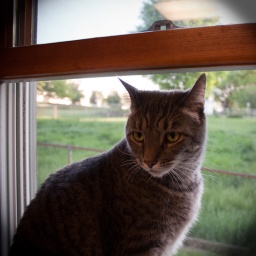
My cat Frank, chillin out in the window